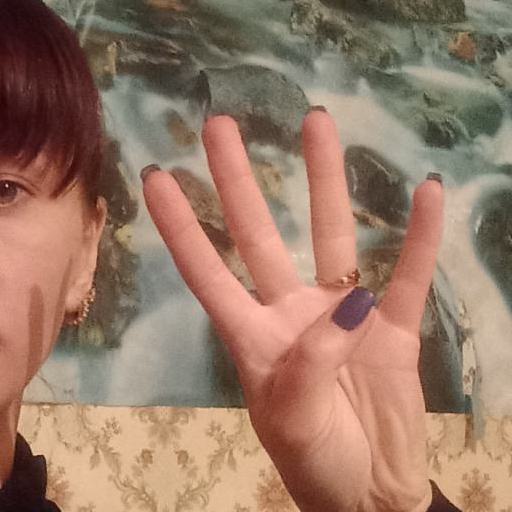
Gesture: four